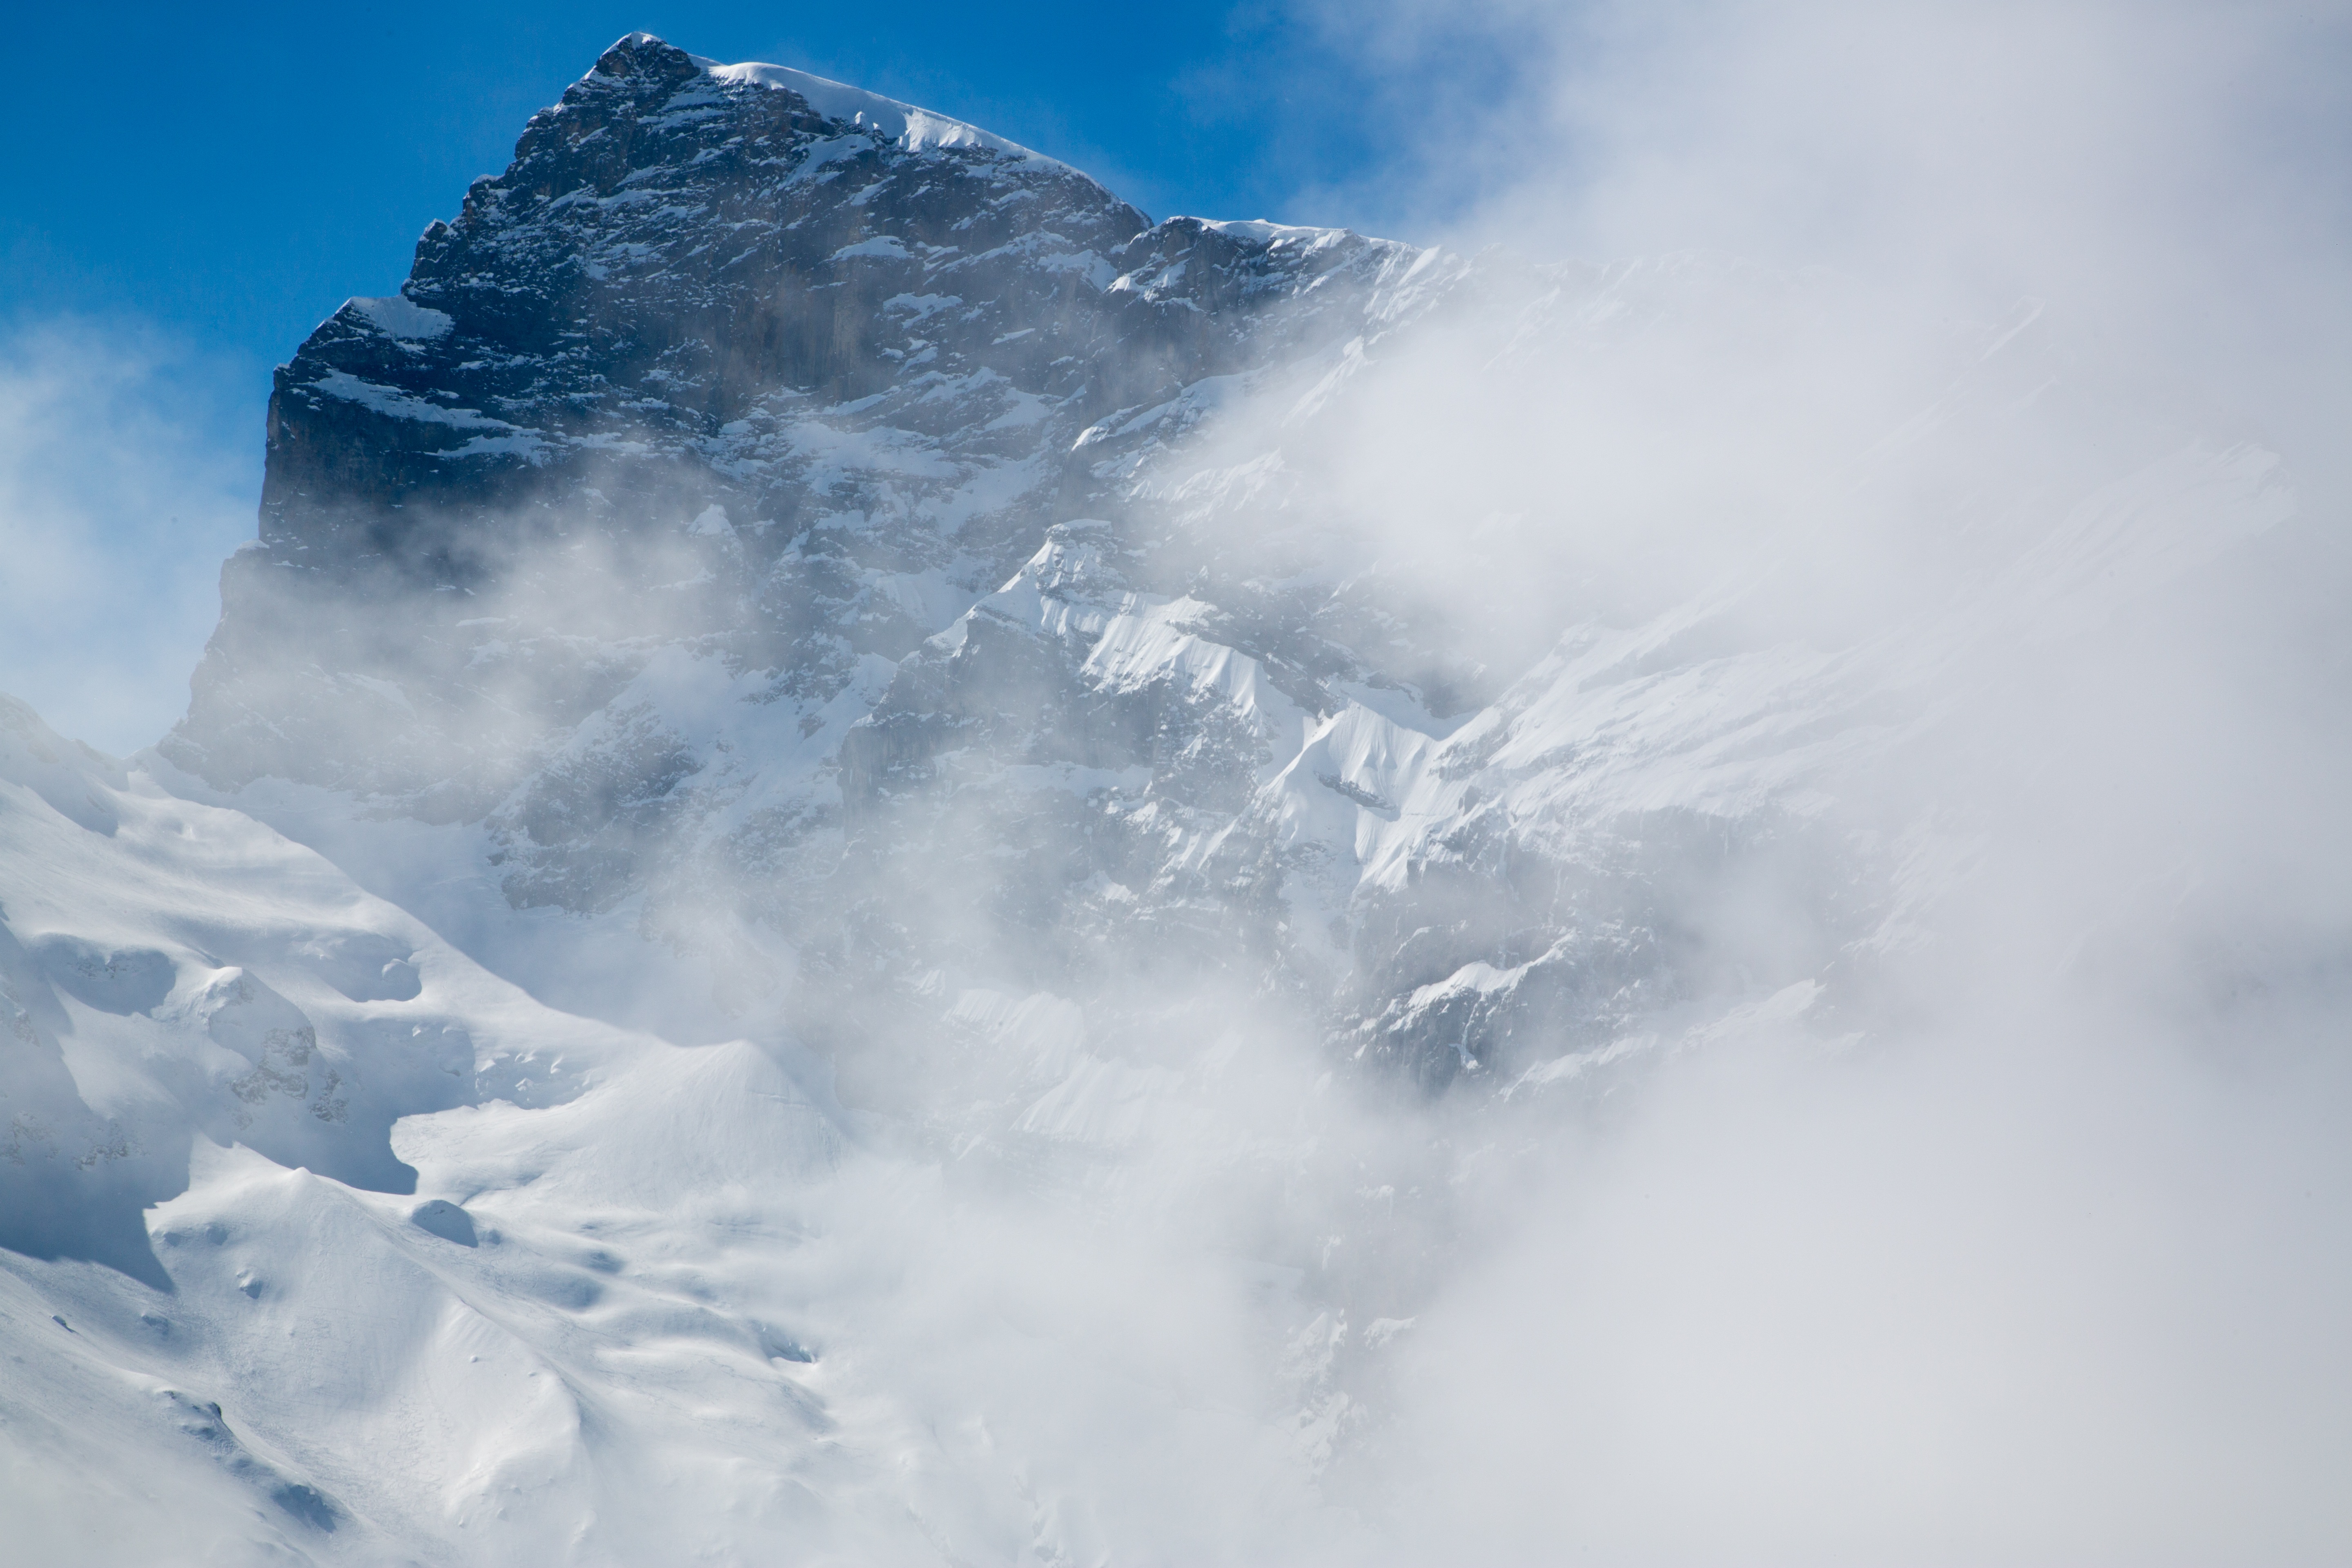
landscape, mountain, snow, winter, cloud, sky, fog, wave, mountain range, ice, glacier, weather, alpine, mountain landscape, mountains, alps, switzerland, freezing, landform, titlis, atmospheric phenomenon, atmosphere of earth, mountainous landforms, geological phenomenon